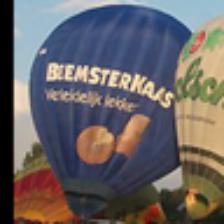
Label: NonHuman